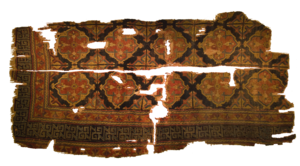
Fragment d'un tapis de la mosquée d'Esrefoglu, Période Beysehir. Seljuk, XIIIe siècle